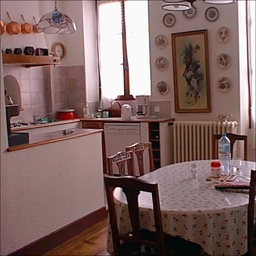
Room type: kitchen